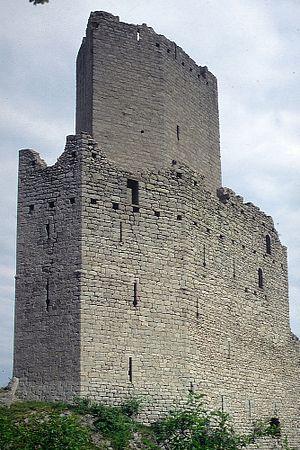
Château de l'Ortenbourg
Cet article recense les monuments historiques français classés en 1924.
Ce tableau présente la liste de tous les monuments historiques de Scherwiller, classés ou inscrits.
Scherwiller est une commune française située dans le département du Bas-Rhin, en région Grand Est.